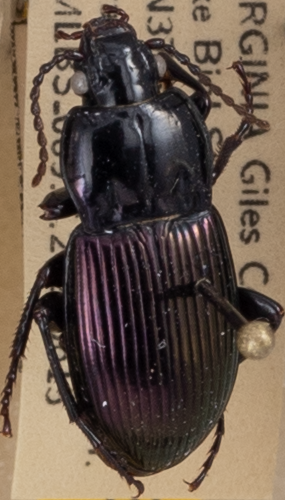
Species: Myas cyanescens
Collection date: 2021-06-15
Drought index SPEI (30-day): -0.51
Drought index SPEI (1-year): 0.718
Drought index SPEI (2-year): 1.28